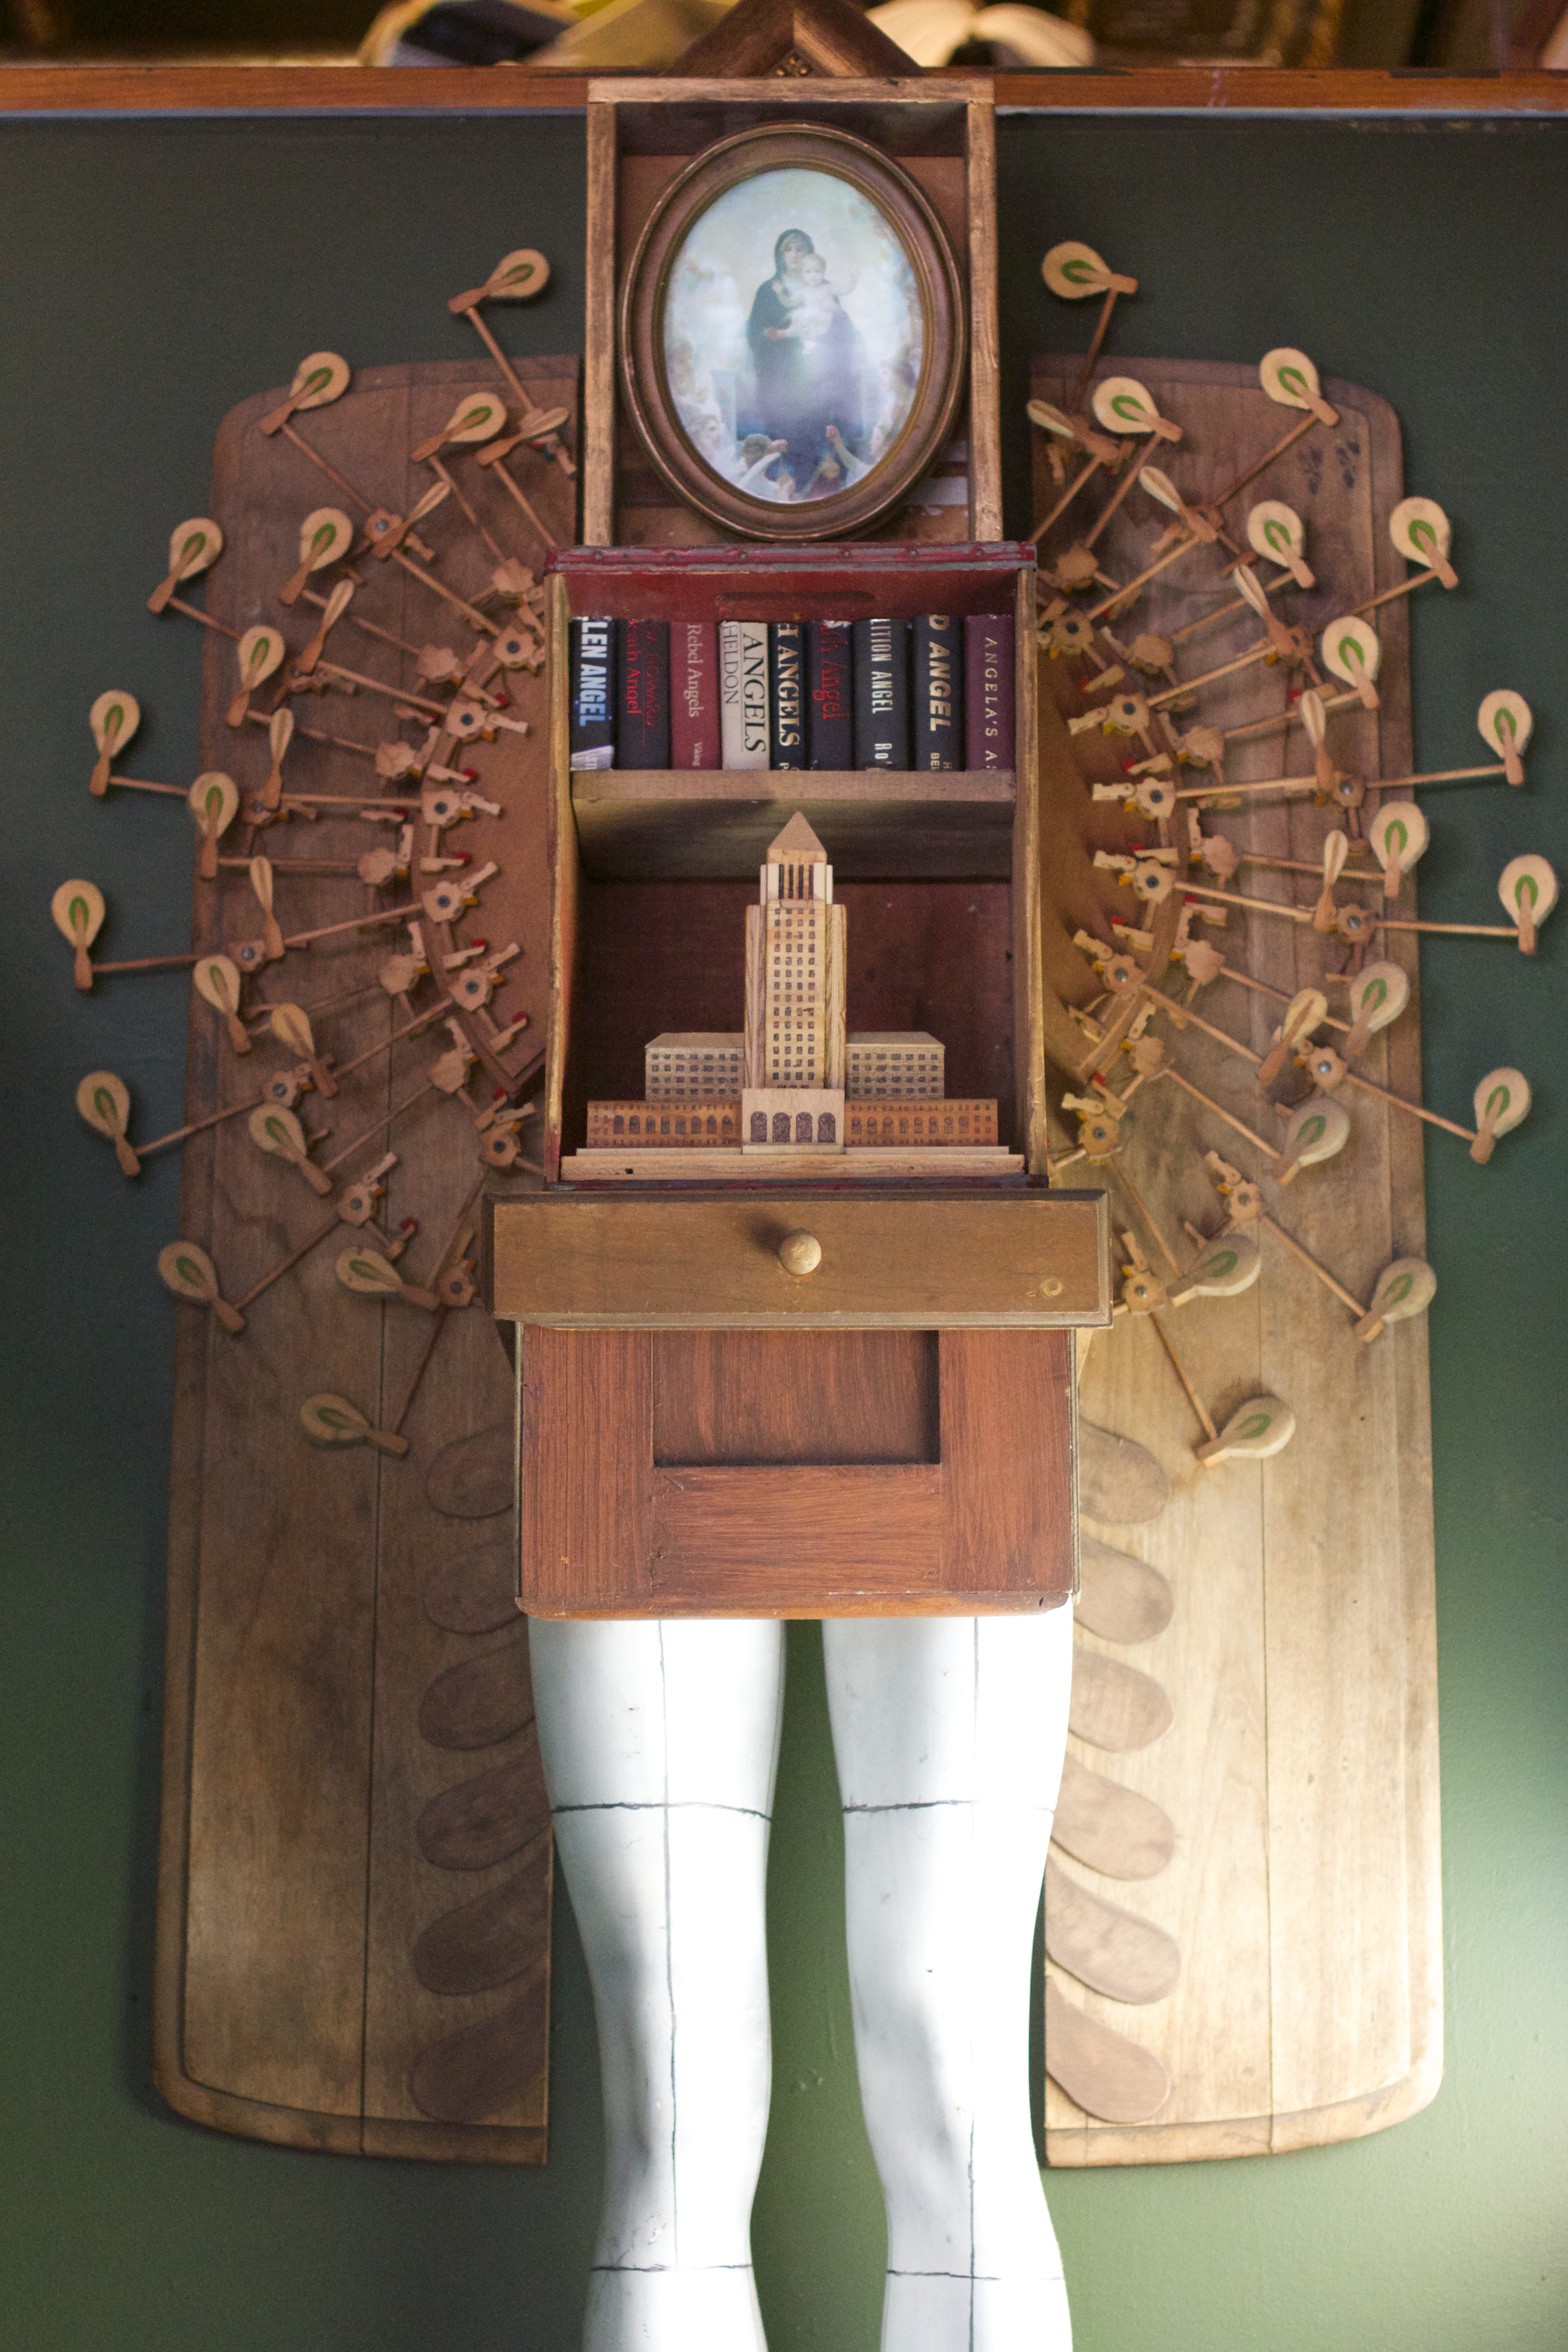
wood, clock, furniture, carving, man made object